Shanghai Cooperation Organization Military Tattoo

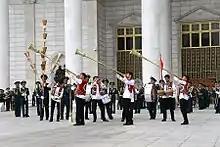

It took place on Palace Square in the center of the city. Military soloists took part in the festival for the first time.